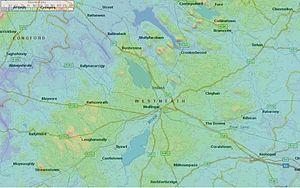
Mullingar est une ville du centre de l'Irlande, à 80 kilomètres de Dublin. Elle est le centre administratif du comté de Westmeath en Irlande et est le siège du diocèse catholique de Meath. La ville comptait 20 103 habitants au recensement de 2010, ce qui en fait la plus grande ville dans le comté de Westmeath. La ville dispose de services tels que des bibliothèques, des écoles secondaires, des gymnases, des centres artistiques, une gare ou encore le stade de la GAA : le Cusack-park.
Le Lough Owel est un lac dans les Midlands d'Irlande, situé au nord de Mullingar, une ville du comté de Westmeath. C'est un lac profond, bien connu des pêcheurs, car on y trouve des truites et un peu d'ombles chevaliers. Ses eaux alimentent le canal royal, un canal qui traverse l'Irlande de Dublin au fleuve Shannon. On peut accéder au lac depuis un parking et une jetée situés au sud de la route N4, joignant Mullingar à Longford.